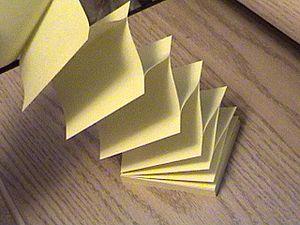
On trouvera ci-dessous une liste de découvertes, d'inventions et d'innovations faites par accident, à la suite d'un concours imprévu de circonstances ou par hasard – ce qu'il est devenu courant d'appeler, sous l'influence du livre de Royston Roberts, Serendipity: Accidental Discoveries, les découvertes et inventions faites par sérendipité.